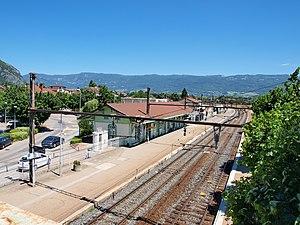
Gare de Culoz (Ain, France)
La gare de Culoz est une gare ferroviaire française des lignes de Lyon-Perrache à Genève et de Culoz à Modane. Elle est située sur le territoire de la commune de Culoz, dans le département de l'Ain, en région Auvergne-Rhône-Alpes.